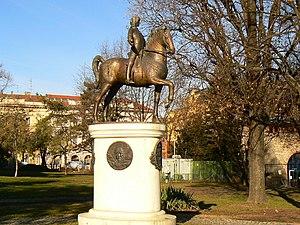
Cet article recense les statues équestres en Hongrie.